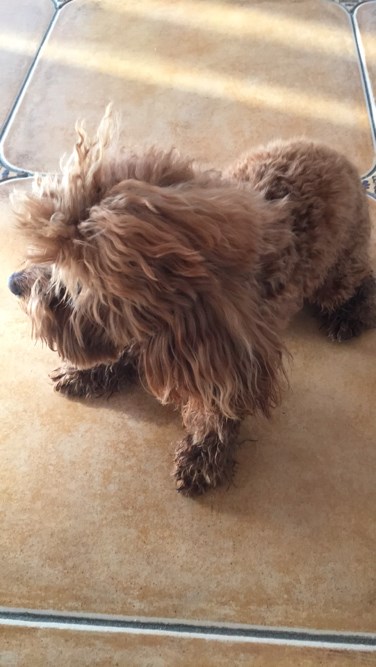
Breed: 7449-n000128-teddy